Boot jack

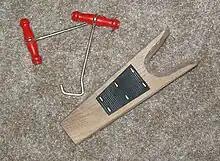
Boot hooks and a boot jack (right)

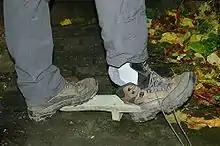
A boot jack in use

A boot jack, sometimes known as a boot pull, is a small tool that aids in the removal of boots. It consists of a U-shaped mouth that grips the heel of the boot, and a flat area to which weight can be applied with the opposite foot. To operate it, the user places the heel of the boot in the mouth of the jack, stands on the back of the device with the other foot, and pulls their foot free of the front boot. The process is then repeated to remove the other boot.